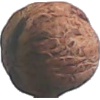
Label: Walnut 1